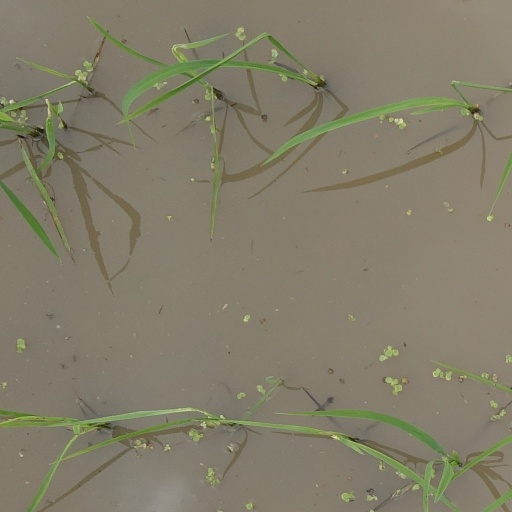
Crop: rice